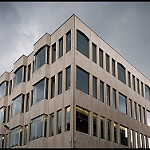
Label: buildings